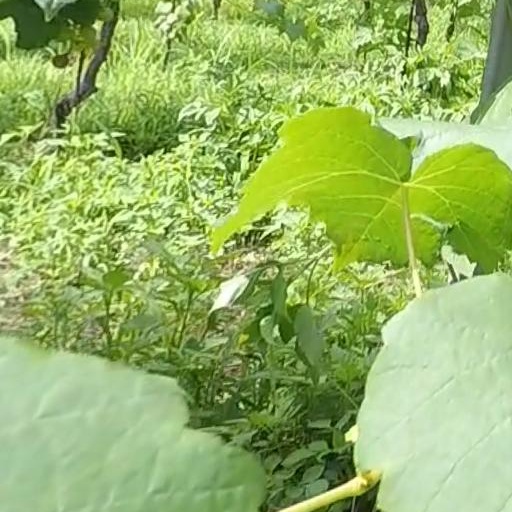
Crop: grape